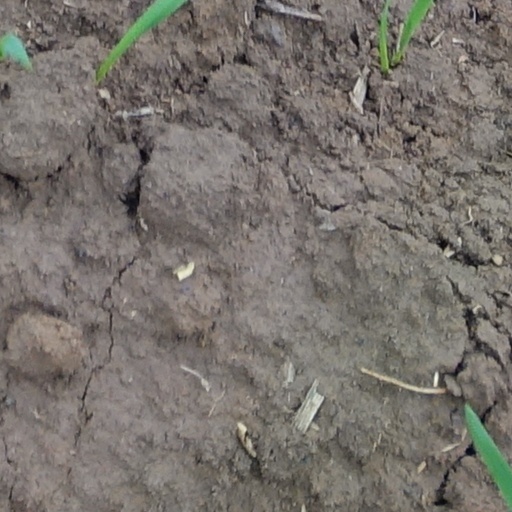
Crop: wheat